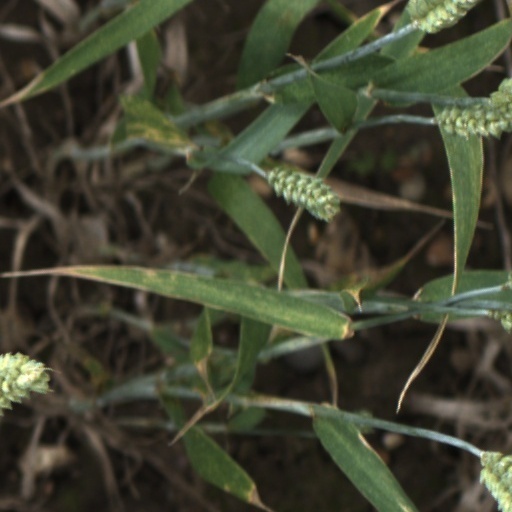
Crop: wheat